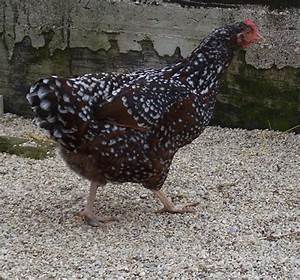
Label: gallina